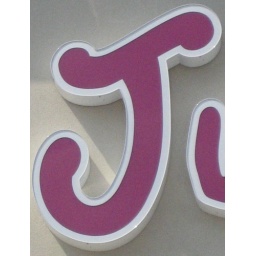
A little girls clothing store called Justice in Turkey Creek.